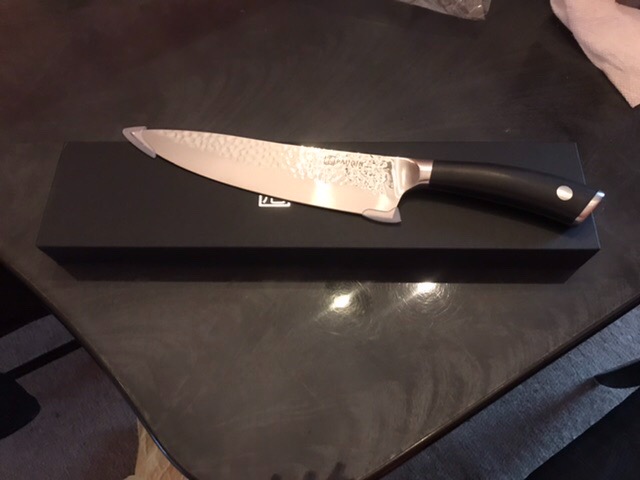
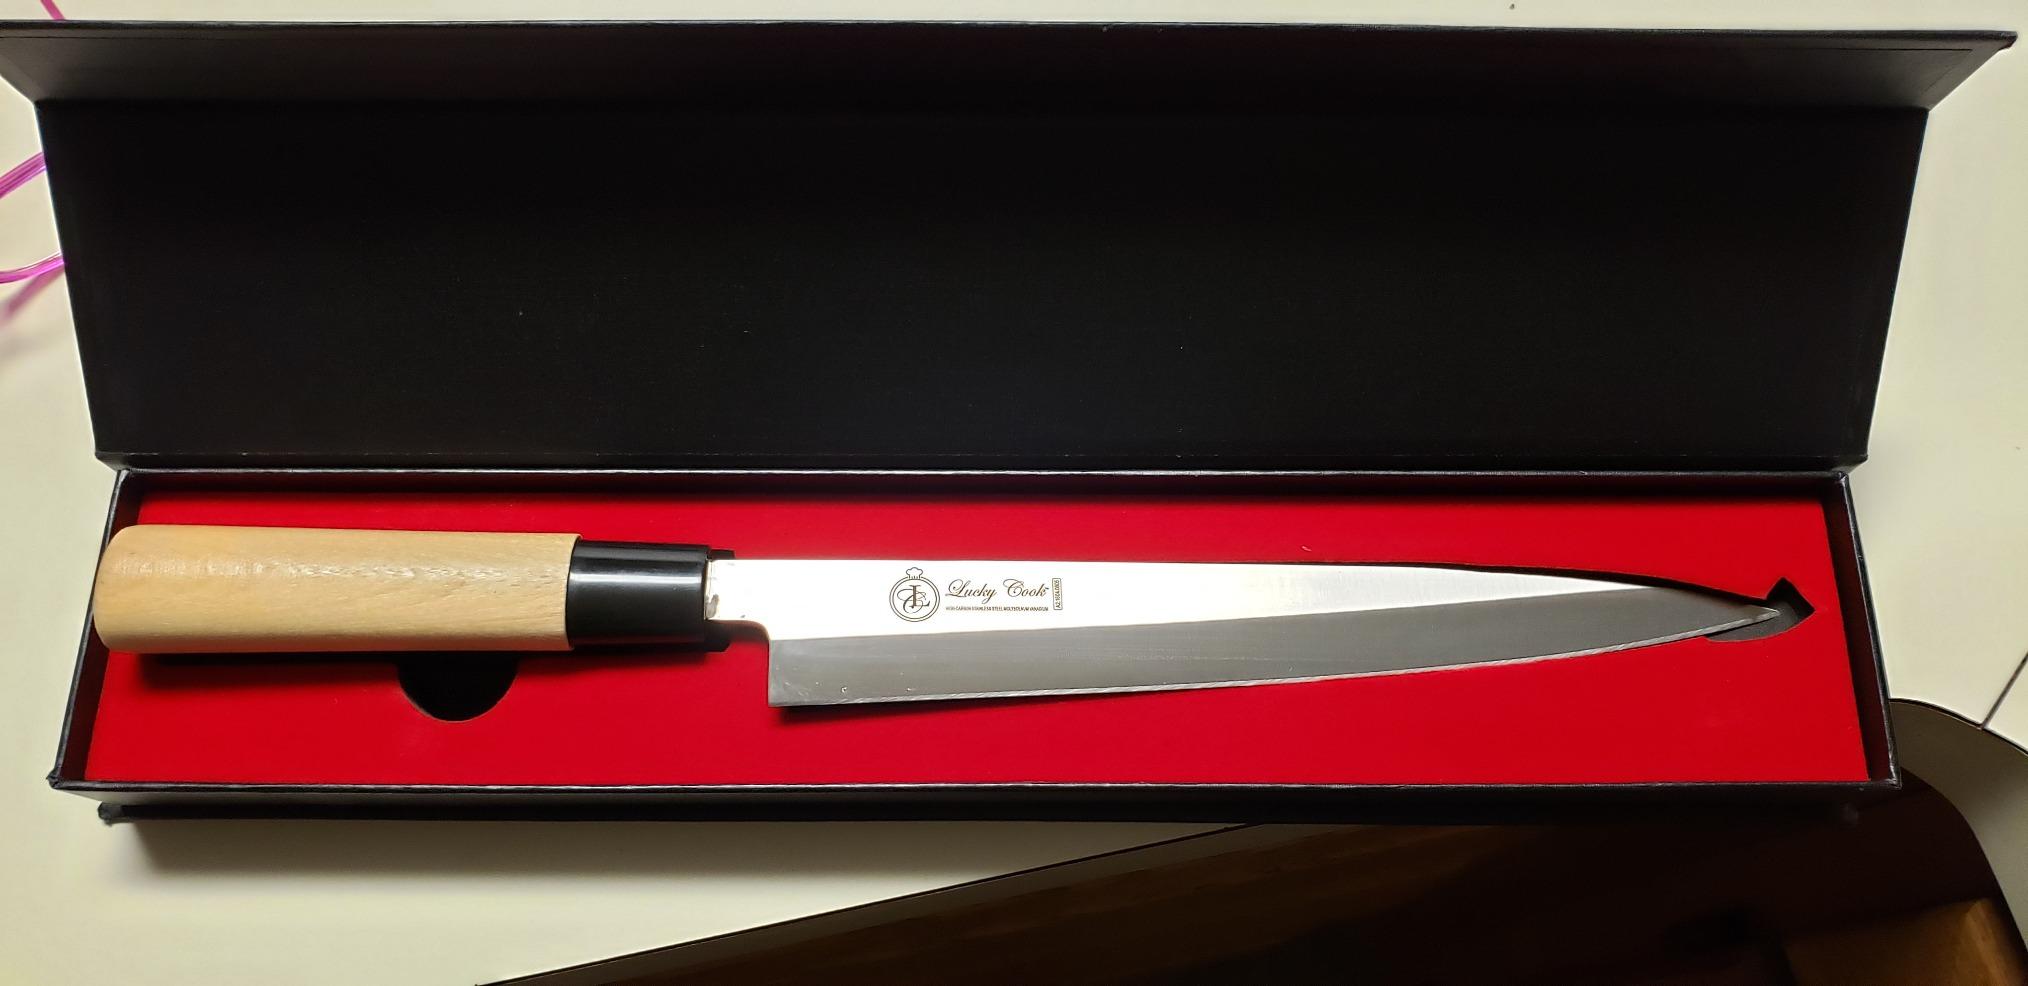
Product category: items_knife
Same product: no